Reda Caire

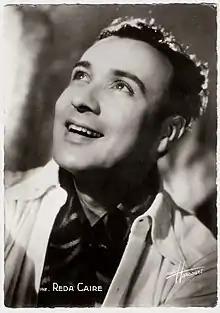
Reda Caire in 1942

Reda Caire (real name: Joseph Gandhour) (1908–1963) was a popular singer of operettes in Paris in the 1930s and 1950s.